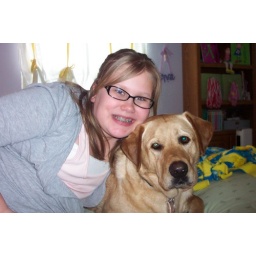
Hank is a neighbor dog that we watch from time to time. It's nice to have a dog in the house again!